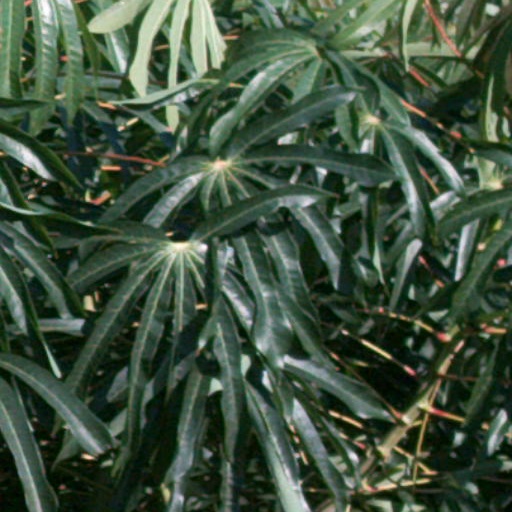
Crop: cassava